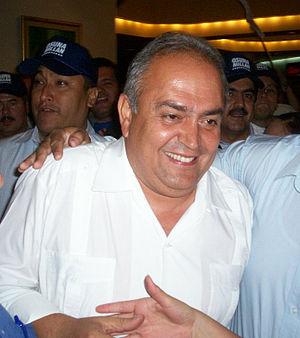
José Guadalupe Osuna Millán, né le 15 décembre 1955 à Concordia, Sinaloa, est un homme politique mexicain, gouverneur de l'État de Basse-Californie de 2007 à 2013.